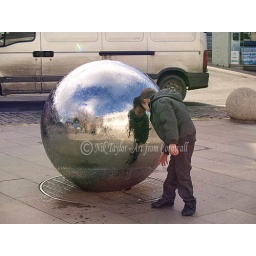
Young boy with his head against a water feature